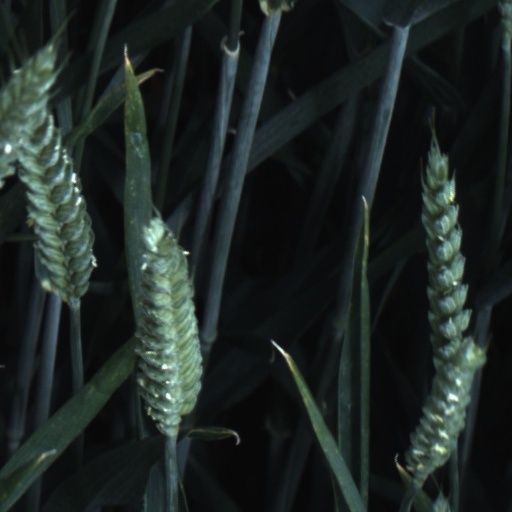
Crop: wheat